Fulu

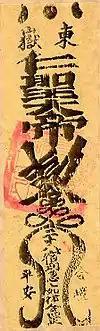
A talisman

Some appear to have been created from a composition of two Chinese characters, by stacking one atop of the other. This technique of synthesis was not unique to Taoists: also appear on other kinds of Chinese charms, such as Buddhist coin charms and woodblock prints. style varies from sect to sect, with each having different incantations and different mudras used in their creation. Even the invocations used for a single deity will vary between sects.